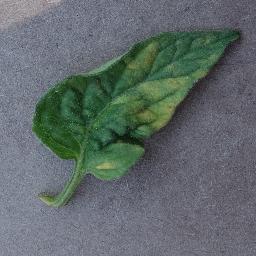
Label: Tomato___Leaf_Mold